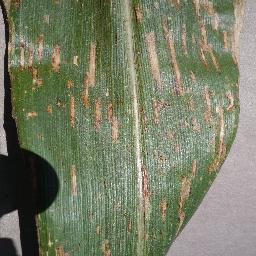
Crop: corn
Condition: (maize)_cercospora_spot_gray_spot